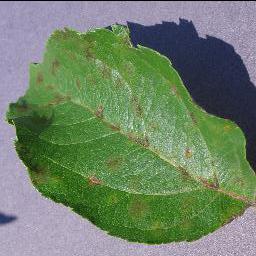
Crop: apple
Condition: scab